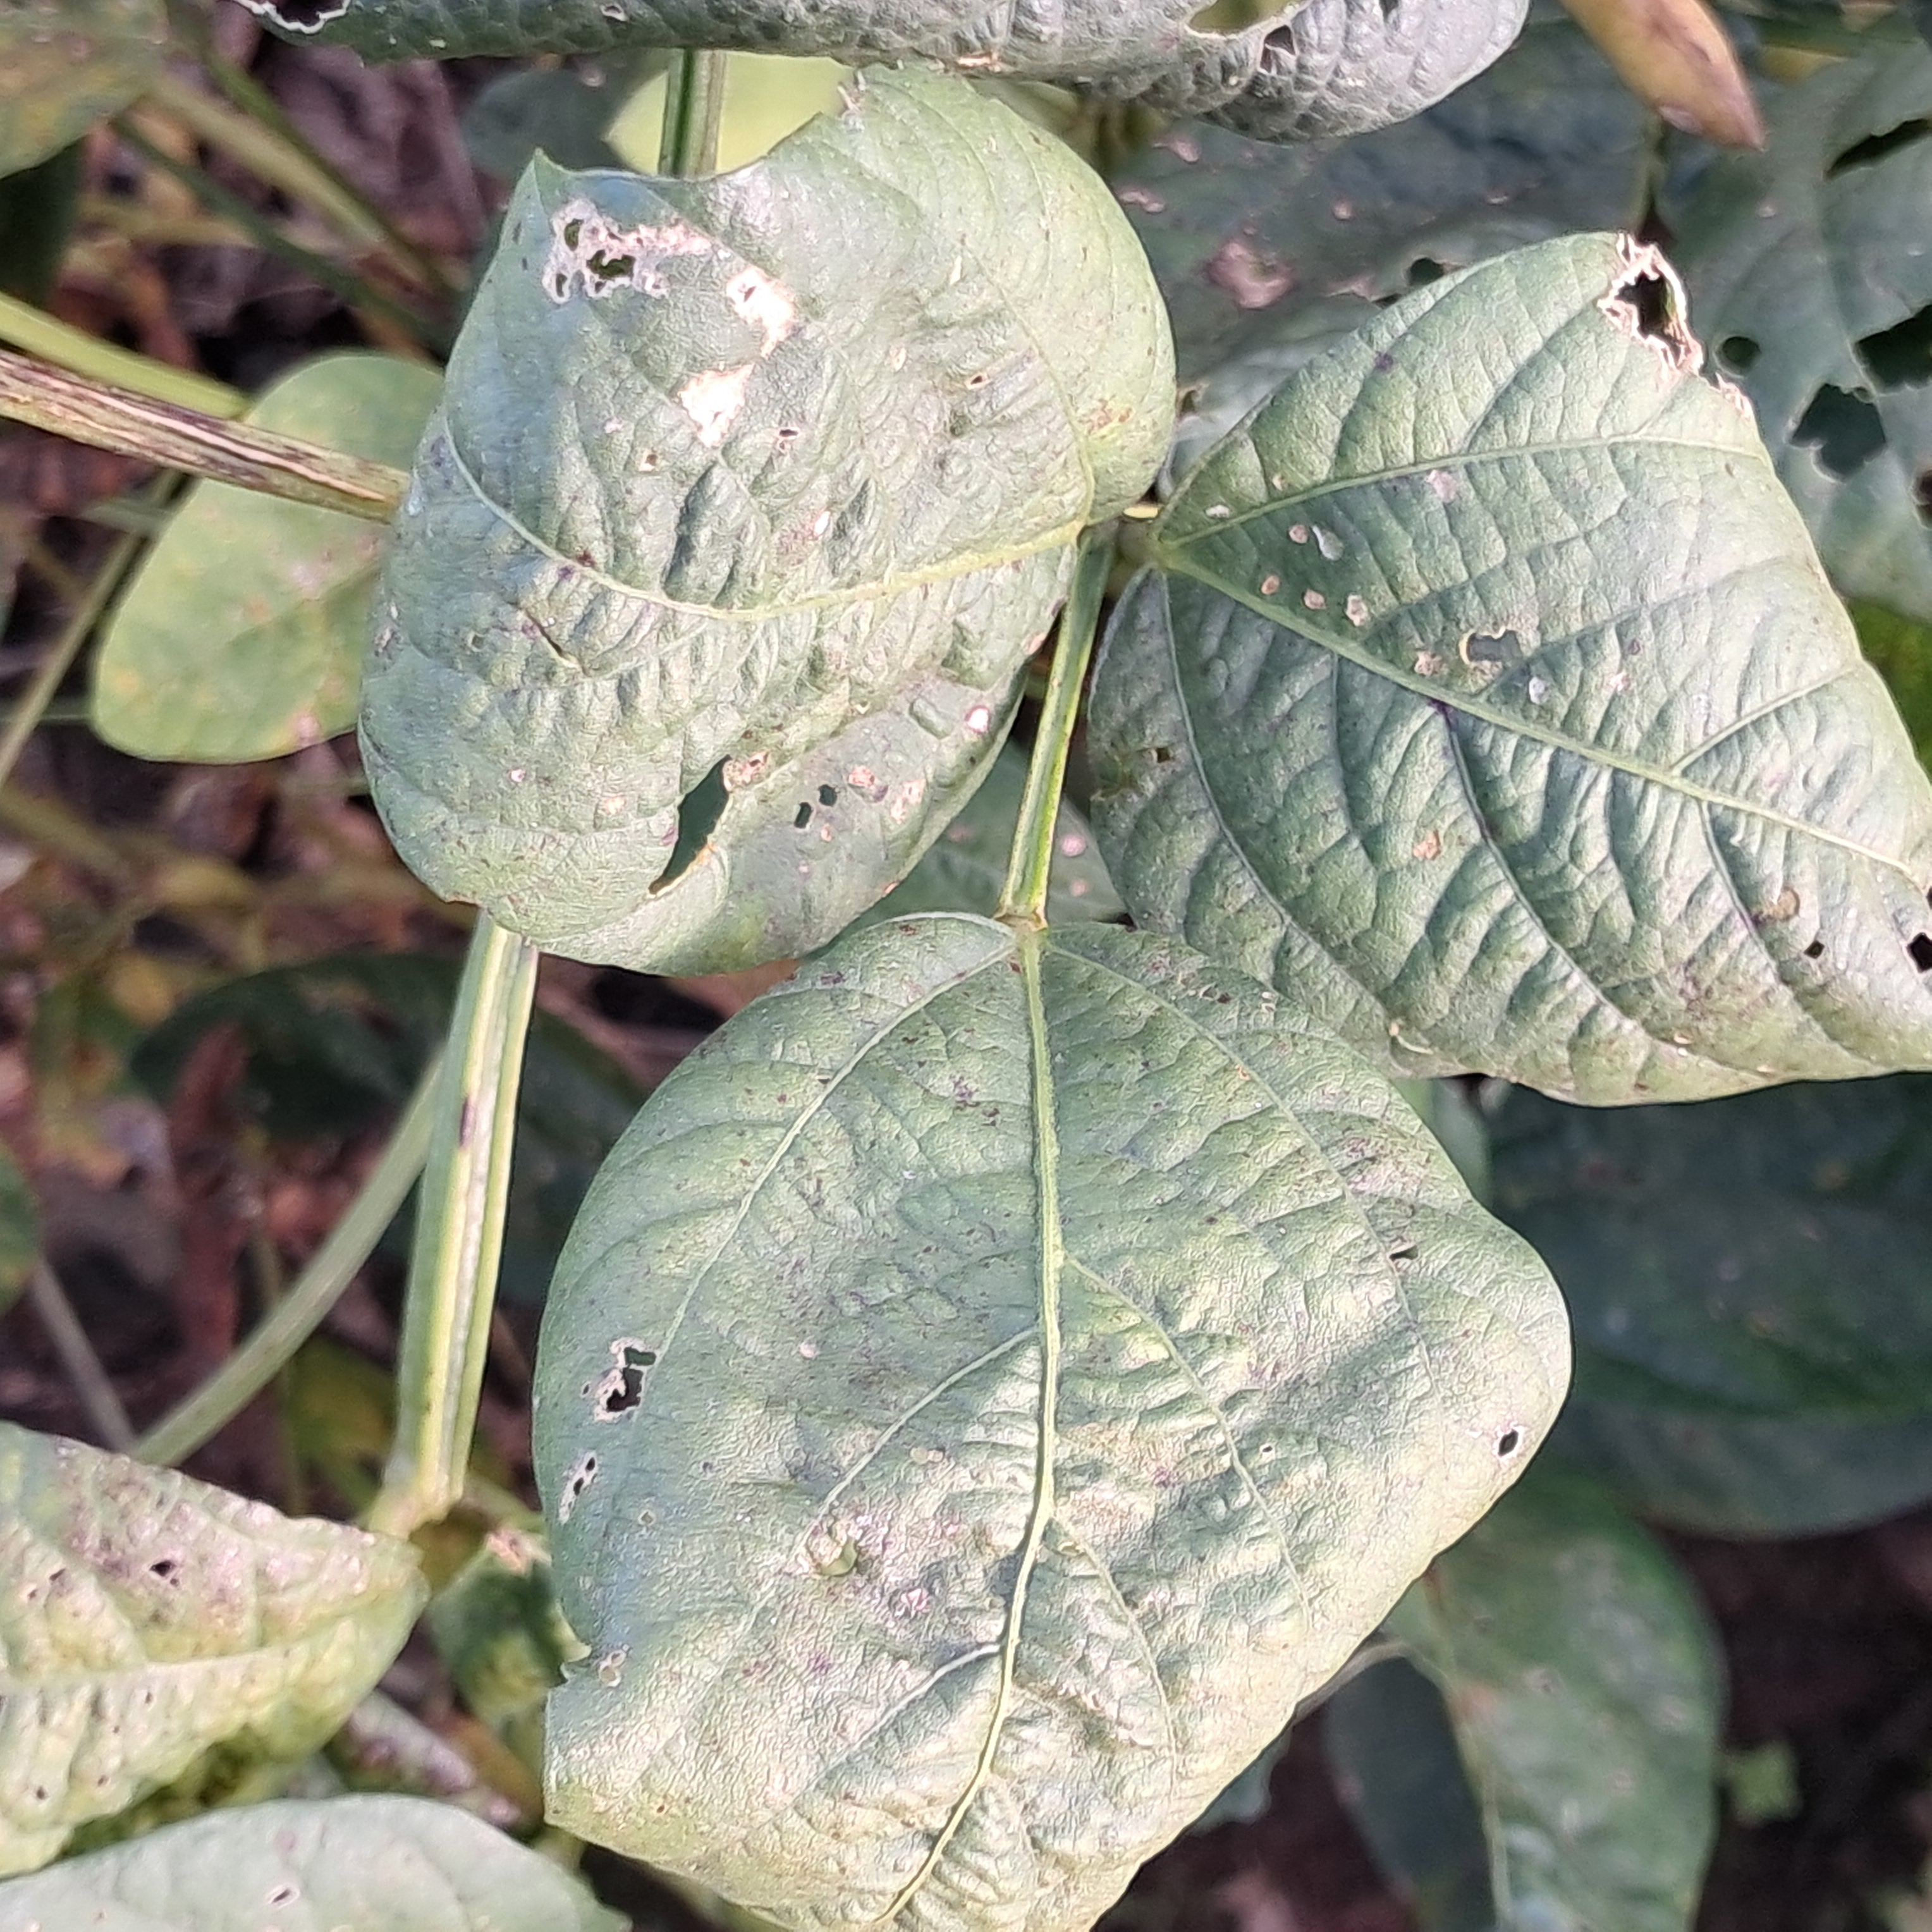
Label: Mosaic